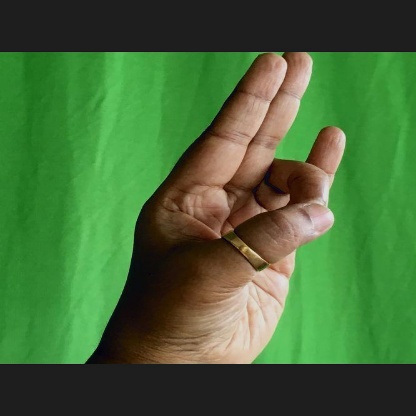
Mudra: Mayura